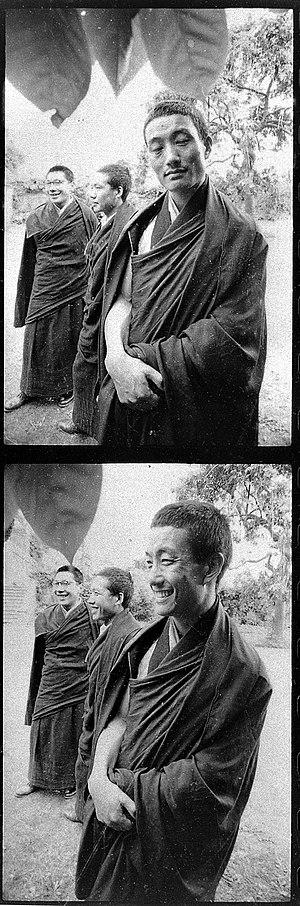
Marianne Winder, née à Tepliz le 10 septembre 1918 et morte à Londres le 6 avril 2001, est une spécialiste britannique du moyen haut allemand, bibliothécaire à l'institut des études germaniques de l'université de Londres. Elle est la fille de Ludwig Winder.
Rechung Rinpoché Jampal Kunzang, né à Lhassa, mort en exil en 2007, est un géshé, tibétologue et spécialiste tibétain de la médecine tibétaine traditionnelle.
Marco Pallis est un alpiniste, musicien, compositeur, écrivain, traducteur gréco-britannique. Il séjourne au Tibet où il découvre et étudie le bouddhisme tibétain. Ami de Frithjof Schuon, il est aussi en relation avec l'historien de l'art Ananda Coomaraswamy. De par ses affinités avec l'école traditionaliste, il traduit en anglais l'Introduction générale à l'étude des doctrines hindoues de René Guénon, auquel il rend visite au Caire en 1947. Il traduit aussi des textes grecs anciens. Écrivain, ses ouvrages traitent de la religion et de la culture du Tibet.